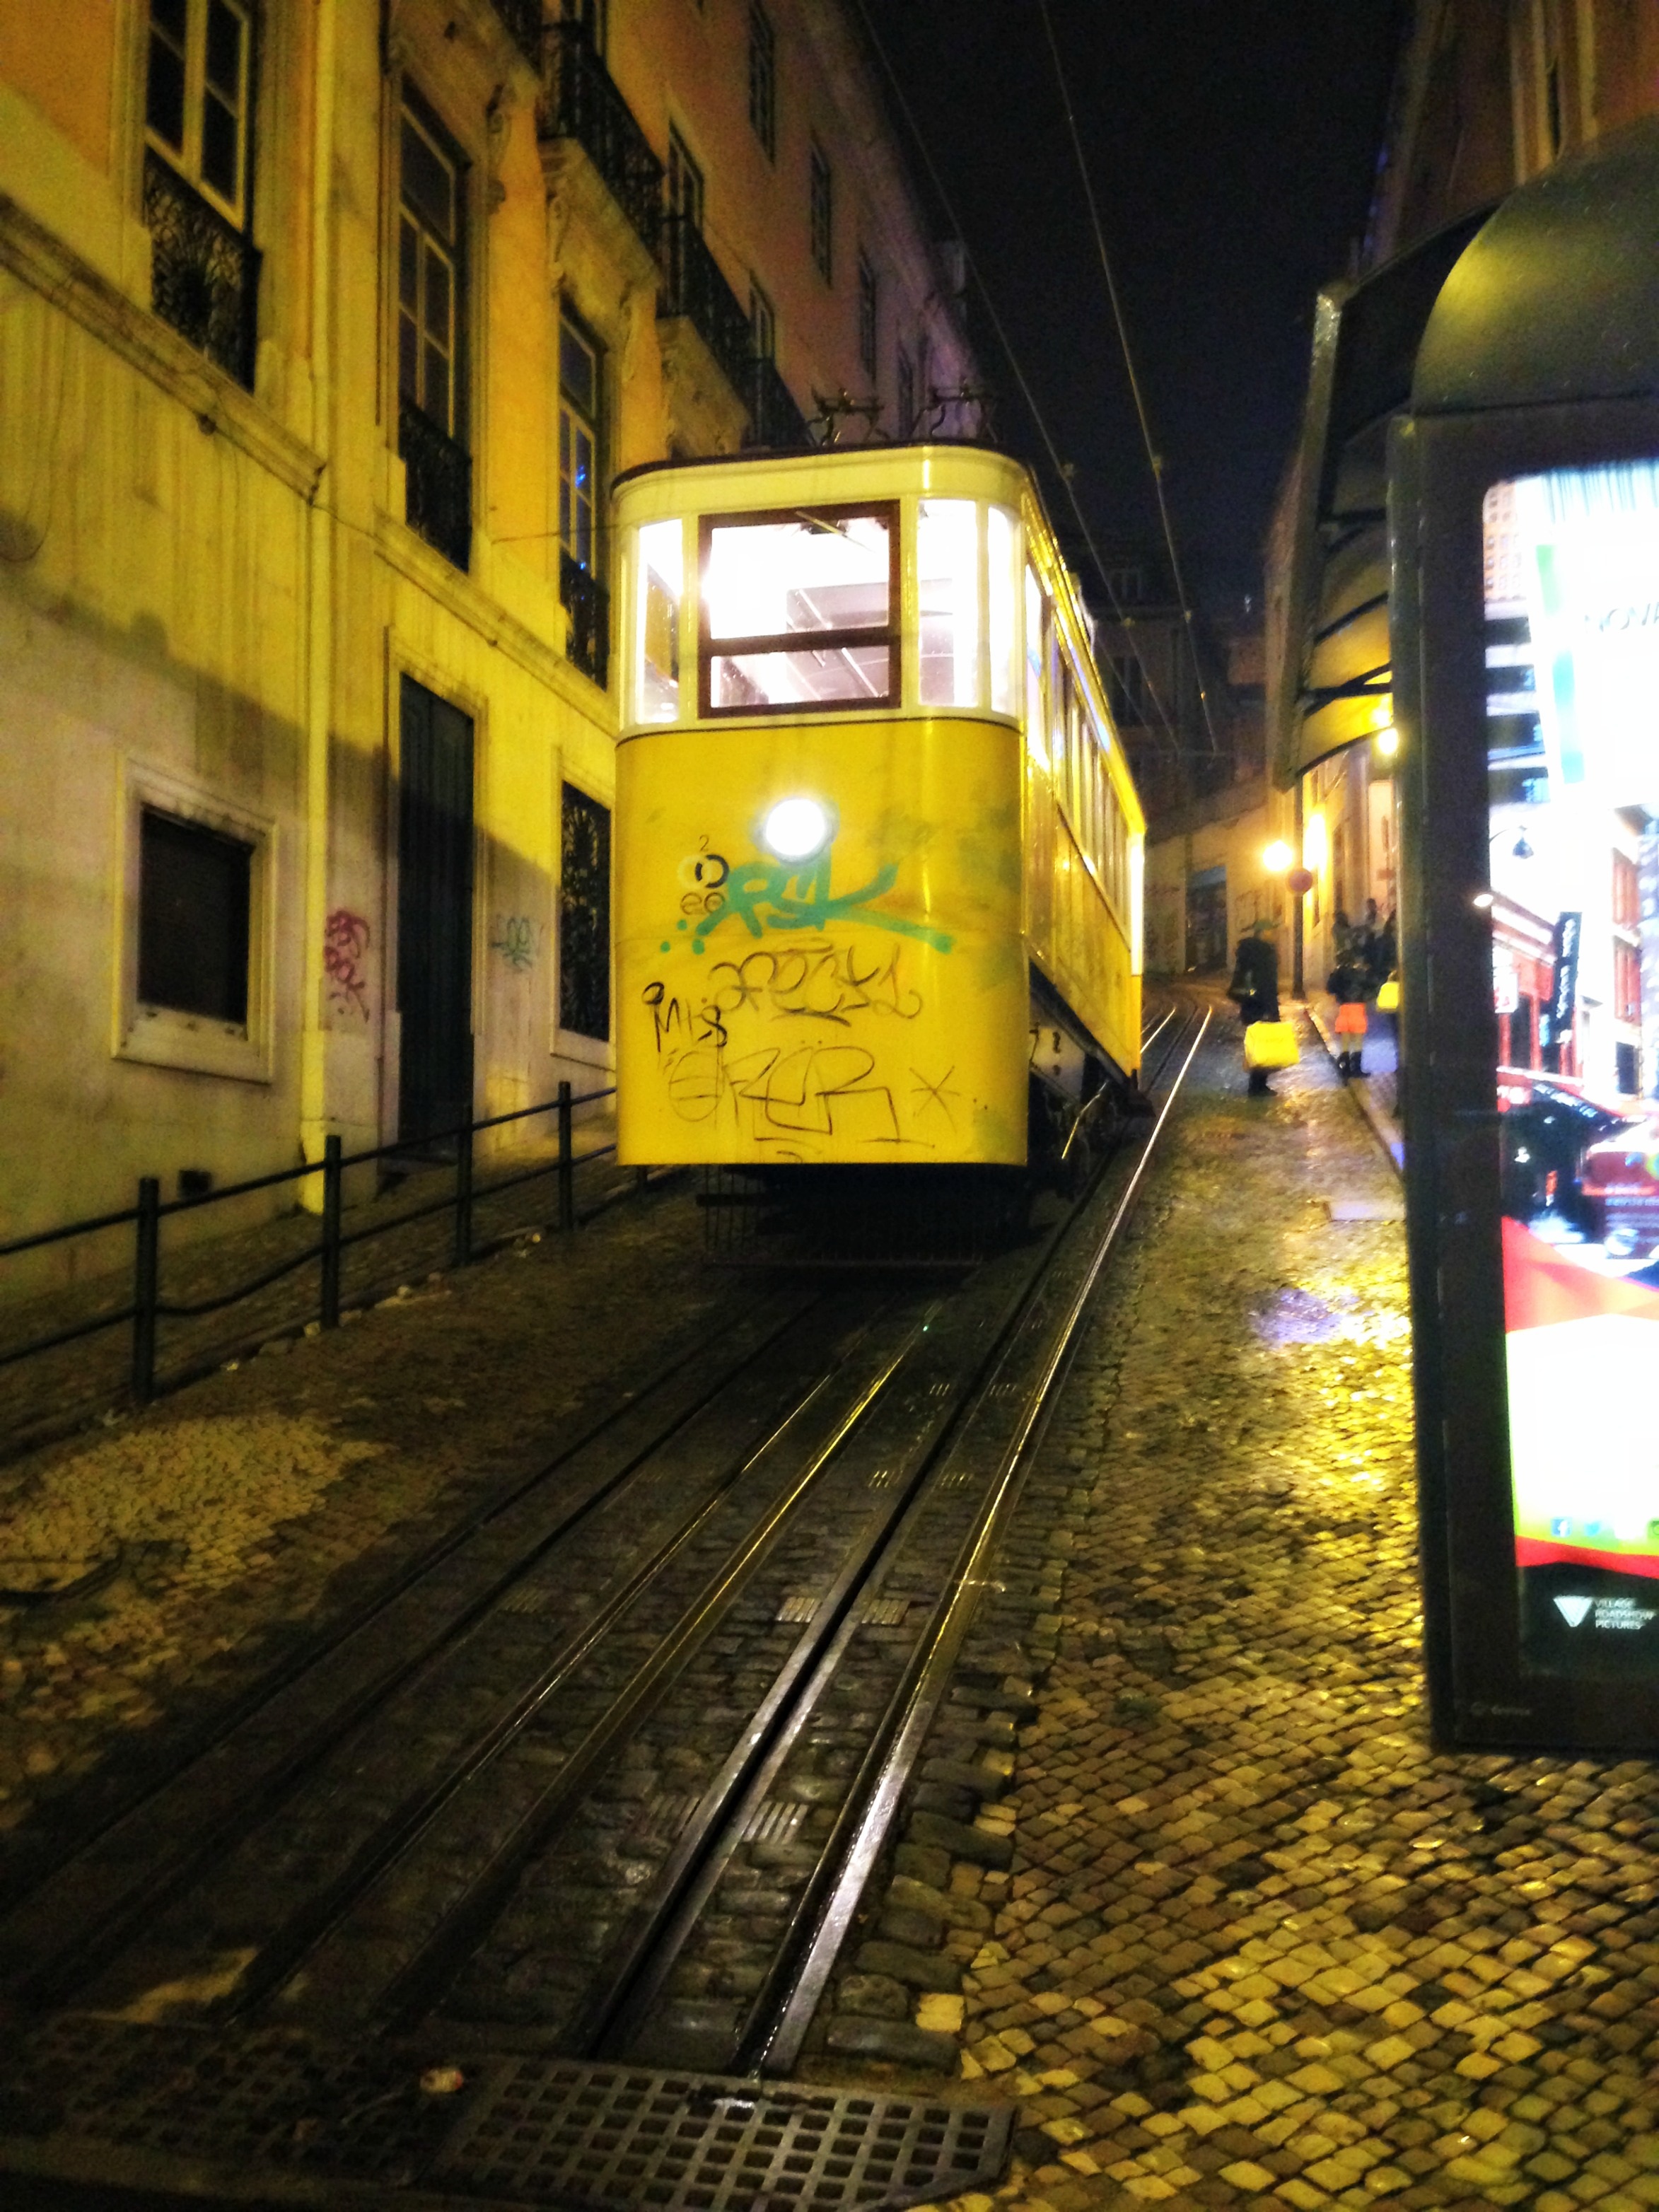
track, traffic, street, night, train, tram, transport, vehicle, electricity, public transport, at night, portugal, seemed, lisbon, means of transport, urban area, rolling stock, metropolitan area, rapid transit